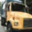
Label: truck